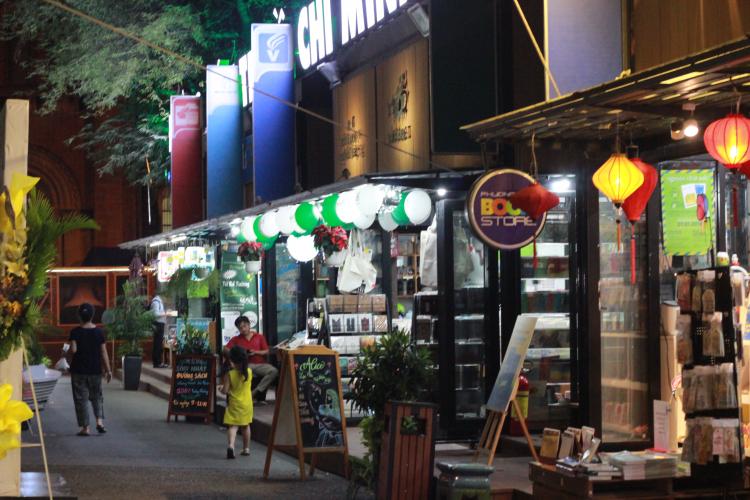
đây là khung cảnh xuất hiện ở trong một con phố sách